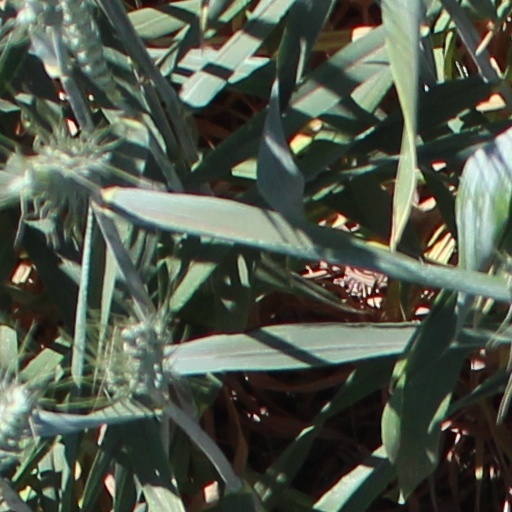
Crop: wheat